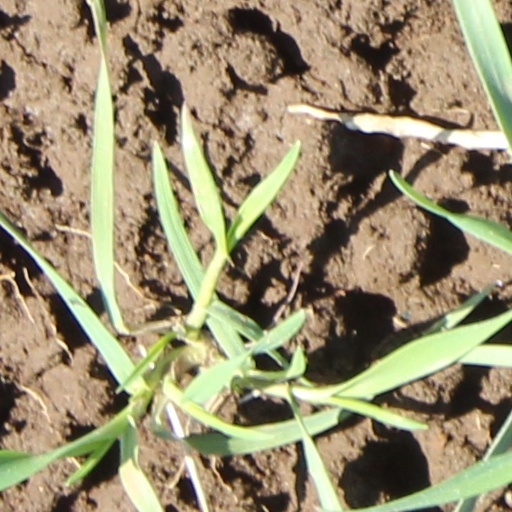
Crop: wheat